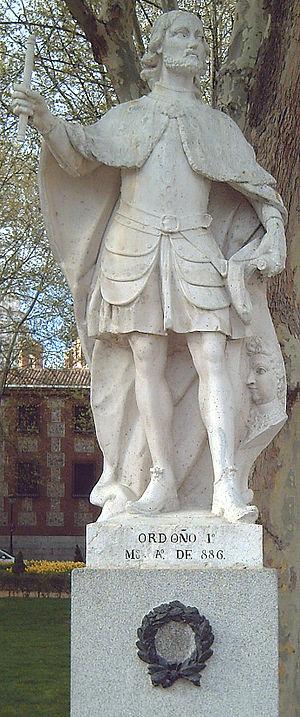
Rodrigue, est né vers 825 dans le royaume des Asturies et mort le 4 octobre 873 en Castille. Il est le premier comte de Castille de 860 à sa mort en 873. Il cumule ce titre avec le titre de comte d'Alava à partir de 868.
Ramire Iᵉʳ, né vers 790, certainement à Oviedo, et mort le 1er février 850 dans son palais de Naranco à Oviedo, est roi des Asturies.
Ordoño Iᵉʳ d'Oviedo, né en 821 à Oviedo et mort dans la même ville le 26/27 mai 866, est roi des Asturies de 850 à 866. Il succède à son père Ramire Iᵉʳ. Il réduit la révolte de Musa II et continue la Reconquista. Son fils Alphonse III lui succède au trône.